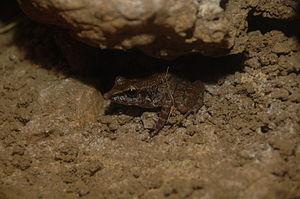
Platymantis insulatus est une espèce d'amphibiens de la famille des Ceratobatrachidae.